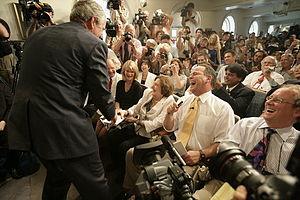
Helen Thomas, née le 4 août 1920 à Winchester et morte le 20 juillet 2013 à Washington, est une éminente reporter américaine d'agence de presse, chroniqueuse pour Hearst Newspapers et correspondante accréditée à la Maison-Blanche de 1960 à 2010.